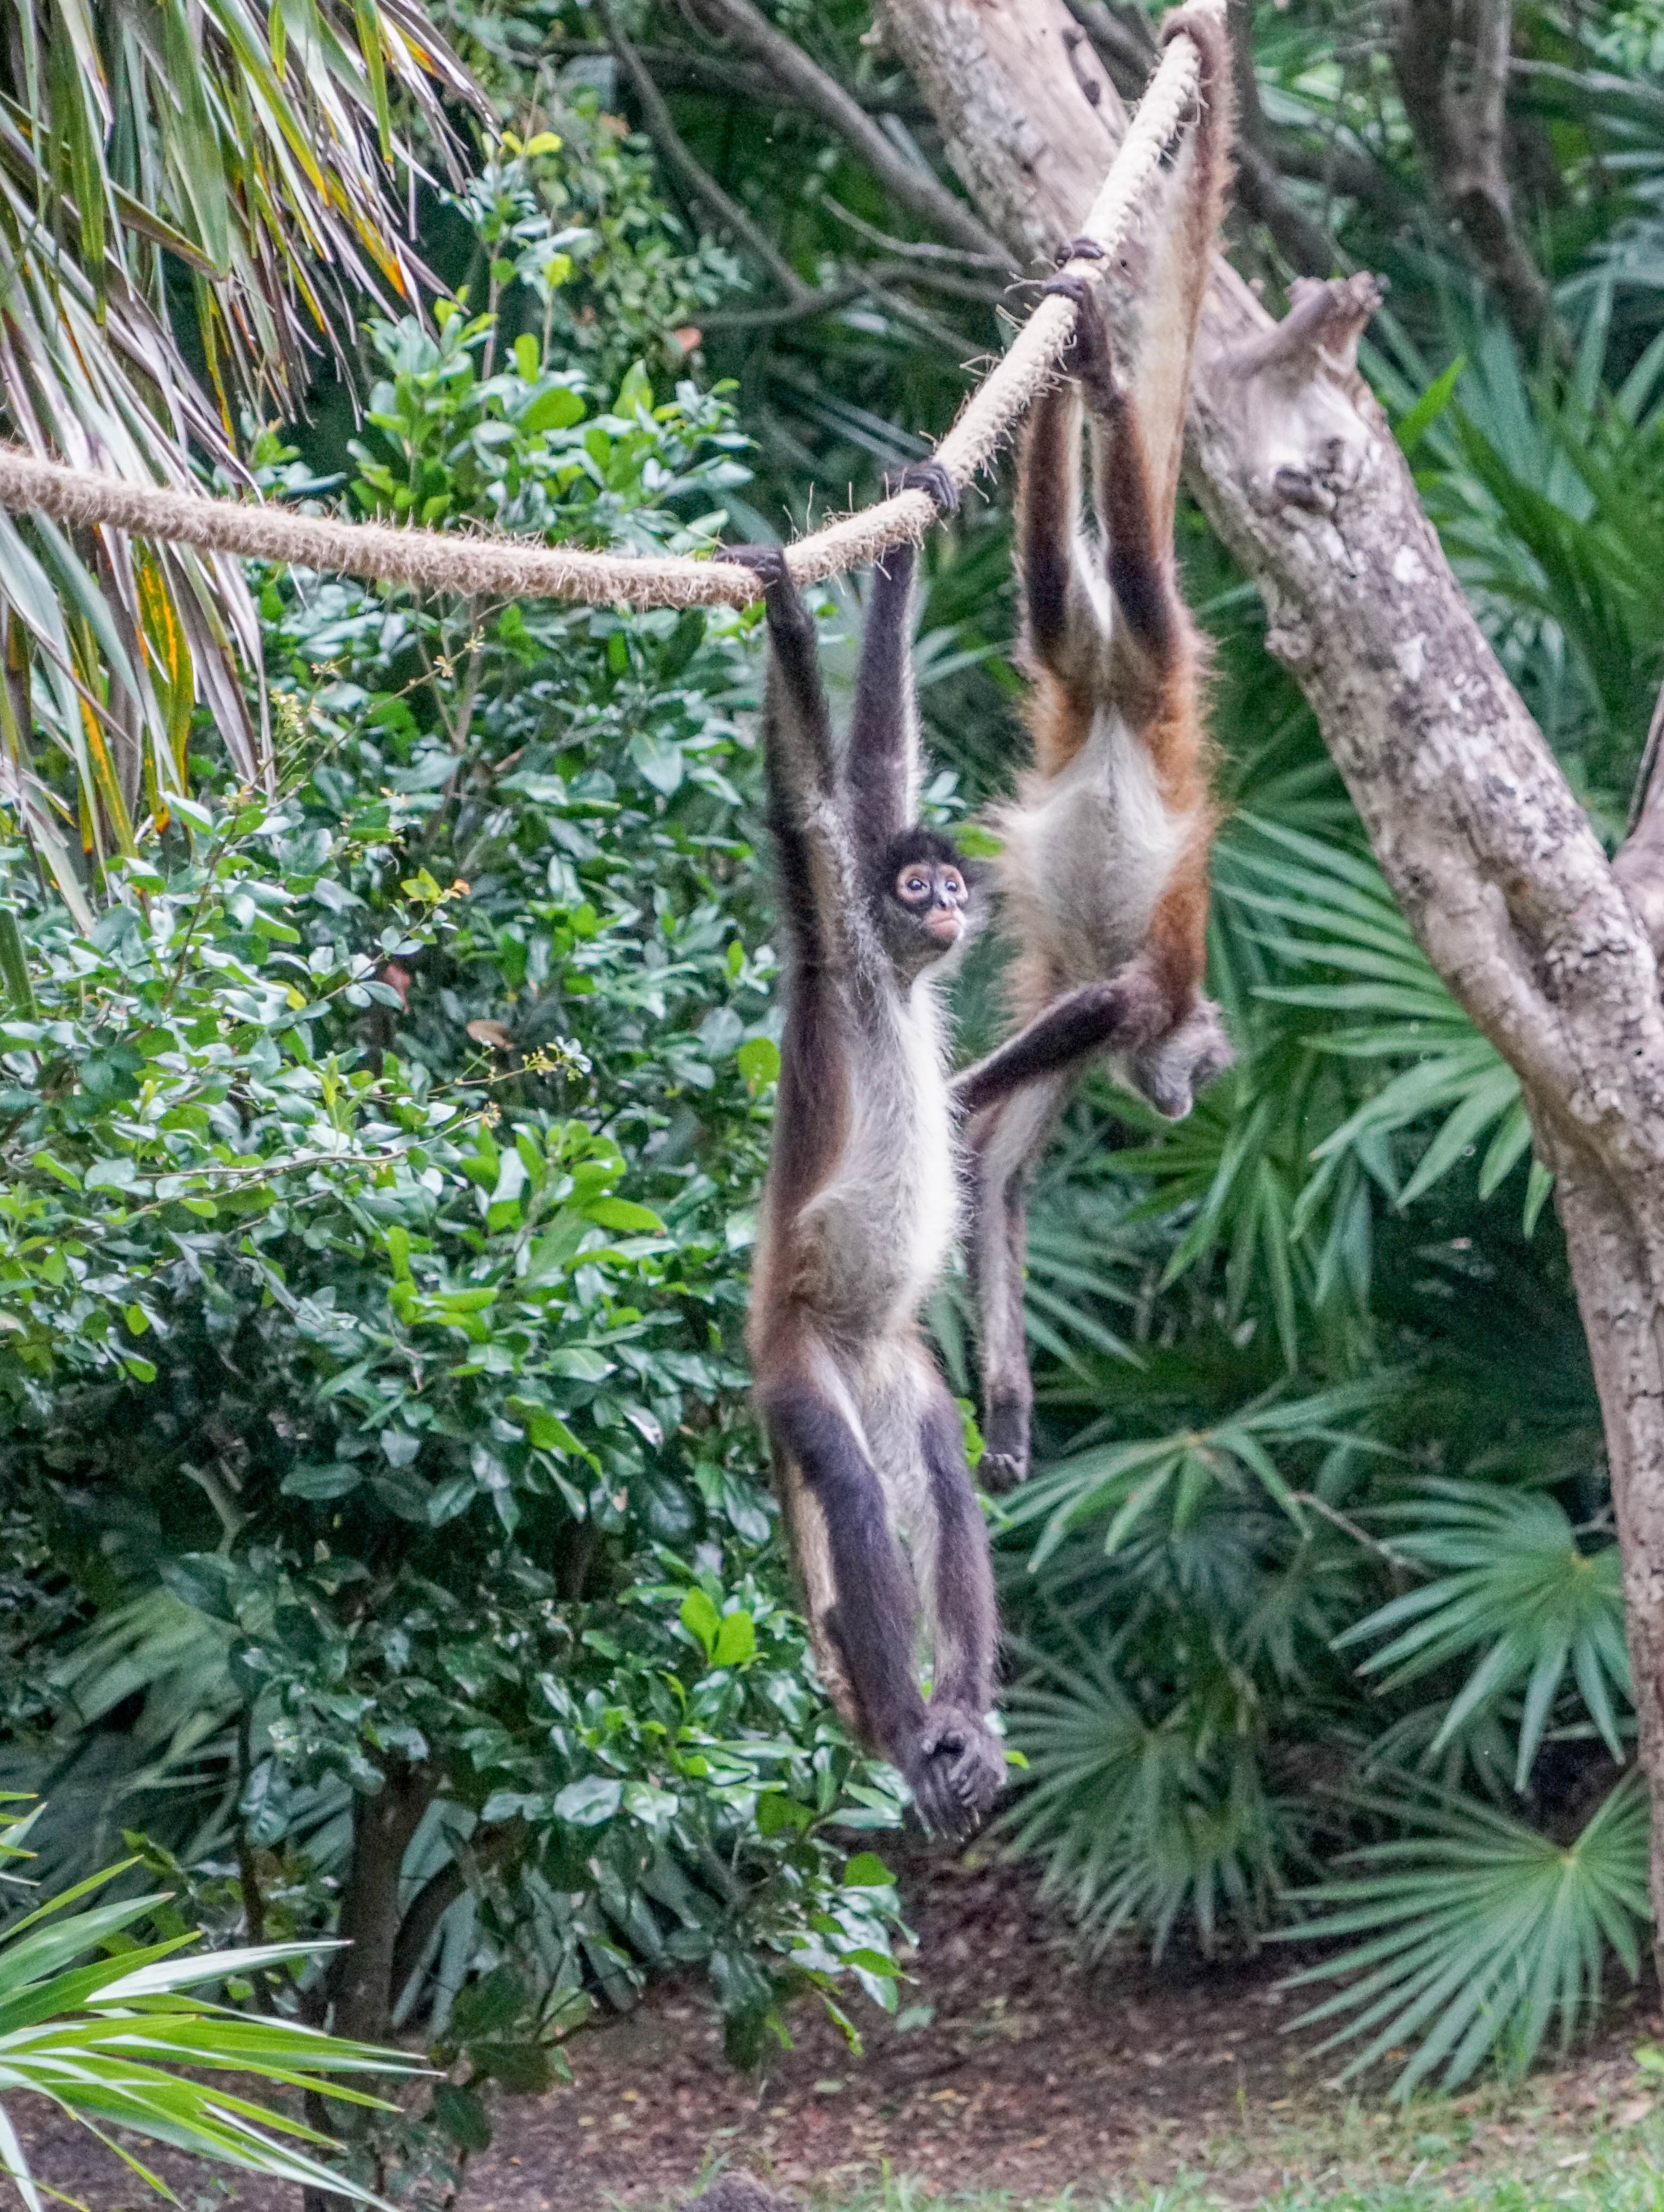
forest, animal, cute, wildlife, wild, zoo, jungle, mammal, playing, fauna, primate, rainforest, vertebrate, marsupial, xcaret, spider monkeys